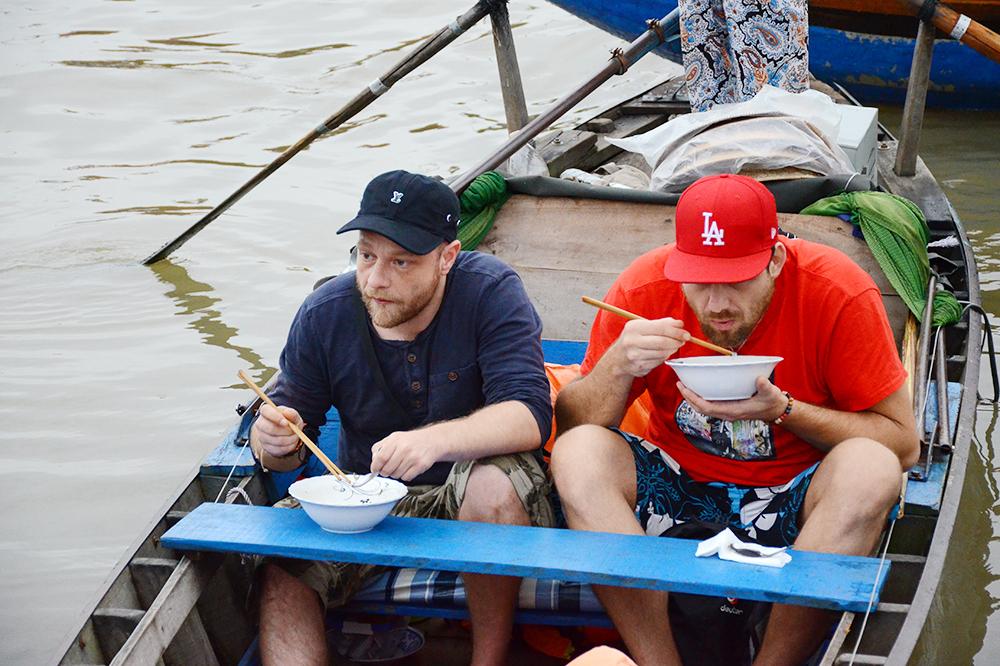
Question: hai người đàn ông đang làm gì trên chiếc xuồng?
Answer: đang ngồi ăn